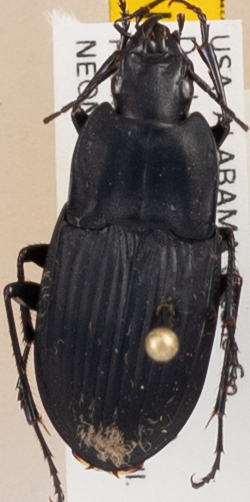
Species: Dicaelus furvus furvus
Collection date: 2018-09-10
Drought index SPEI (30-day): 1.082
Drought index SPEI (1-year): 0.288
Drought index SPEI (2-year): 0.39